Coke Studio Pakistan season 9

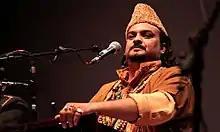
Amjad Sabri final performance before his death in 2016.

Pakistani actors Mehwish Hayat and Junaid Khan made their singing debut in the season, while Indian singer Shilpa Rao was announced as a featured artist, under Noori's supervision. Rao explained, "I met Noori in Delhi for lunch at a common friends’ gathering, we hung out, sang songs together and that is when they asked me to come to Pakistan and sing for "Coke Studio". I agreed – Ali took it very seriously and actually got me here to record the song. It's basically musicians bonding with each other. One song can make you friends for life – that is the power of music," sharing her experience she stated, " It ["Coke Studio" Pakistan] is a place where all the musicians are in an environment where they have their instruments, their space and the freedom to choose anything and convey it to the people in their own style; it's very powerful." Atif Aslam announced that he would not return to season 9.